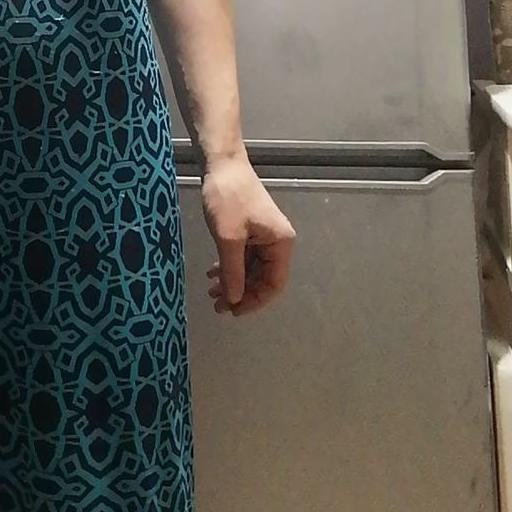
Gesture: no_gesture